Burgdorf, Switzerland

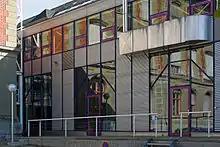
New building at the Kantonales Technikum

In Burgdorf about 5,950 or (40.4%) of the population have completed non-mandatory upper secondary education, and 1,918 or (13.0%) have completed additional higher education (either university or a "Fachhochschule"). Of the 1,918 who completed tertiary schooling, 65.9% were Swiss men, 25.1% were Swiss women, 5.0% were non-Swiss men and 4.0% were non-Swiss women.